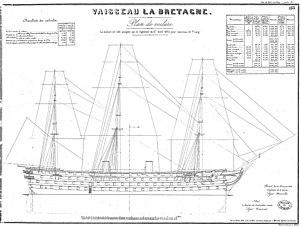
La Bretagne est un vaisseau rapide mixte de 130 canons à trois ponts inspiré du Napoléon, mais conçu par l'ingénieur polytechnicien Jules Marielle et lancé en 1855. La décision de le motoriser a été prise après la mise sur cale. Il est seul de son type. La machine de 1 200 CV comprenait un « appareil évaporatoire » de huit corps de chaudières à cinq fourneaux chacun, et qui permettait de filer 13,5 nœuds environ avec de bons chauffeurs. Il consommait 150 tonnes de charbon par 24 heures. L'hélice à deux ailes doubles pouvait être remontée afin de ne pas gêner la marche à la voile. La machine était composée de deux cylindres.